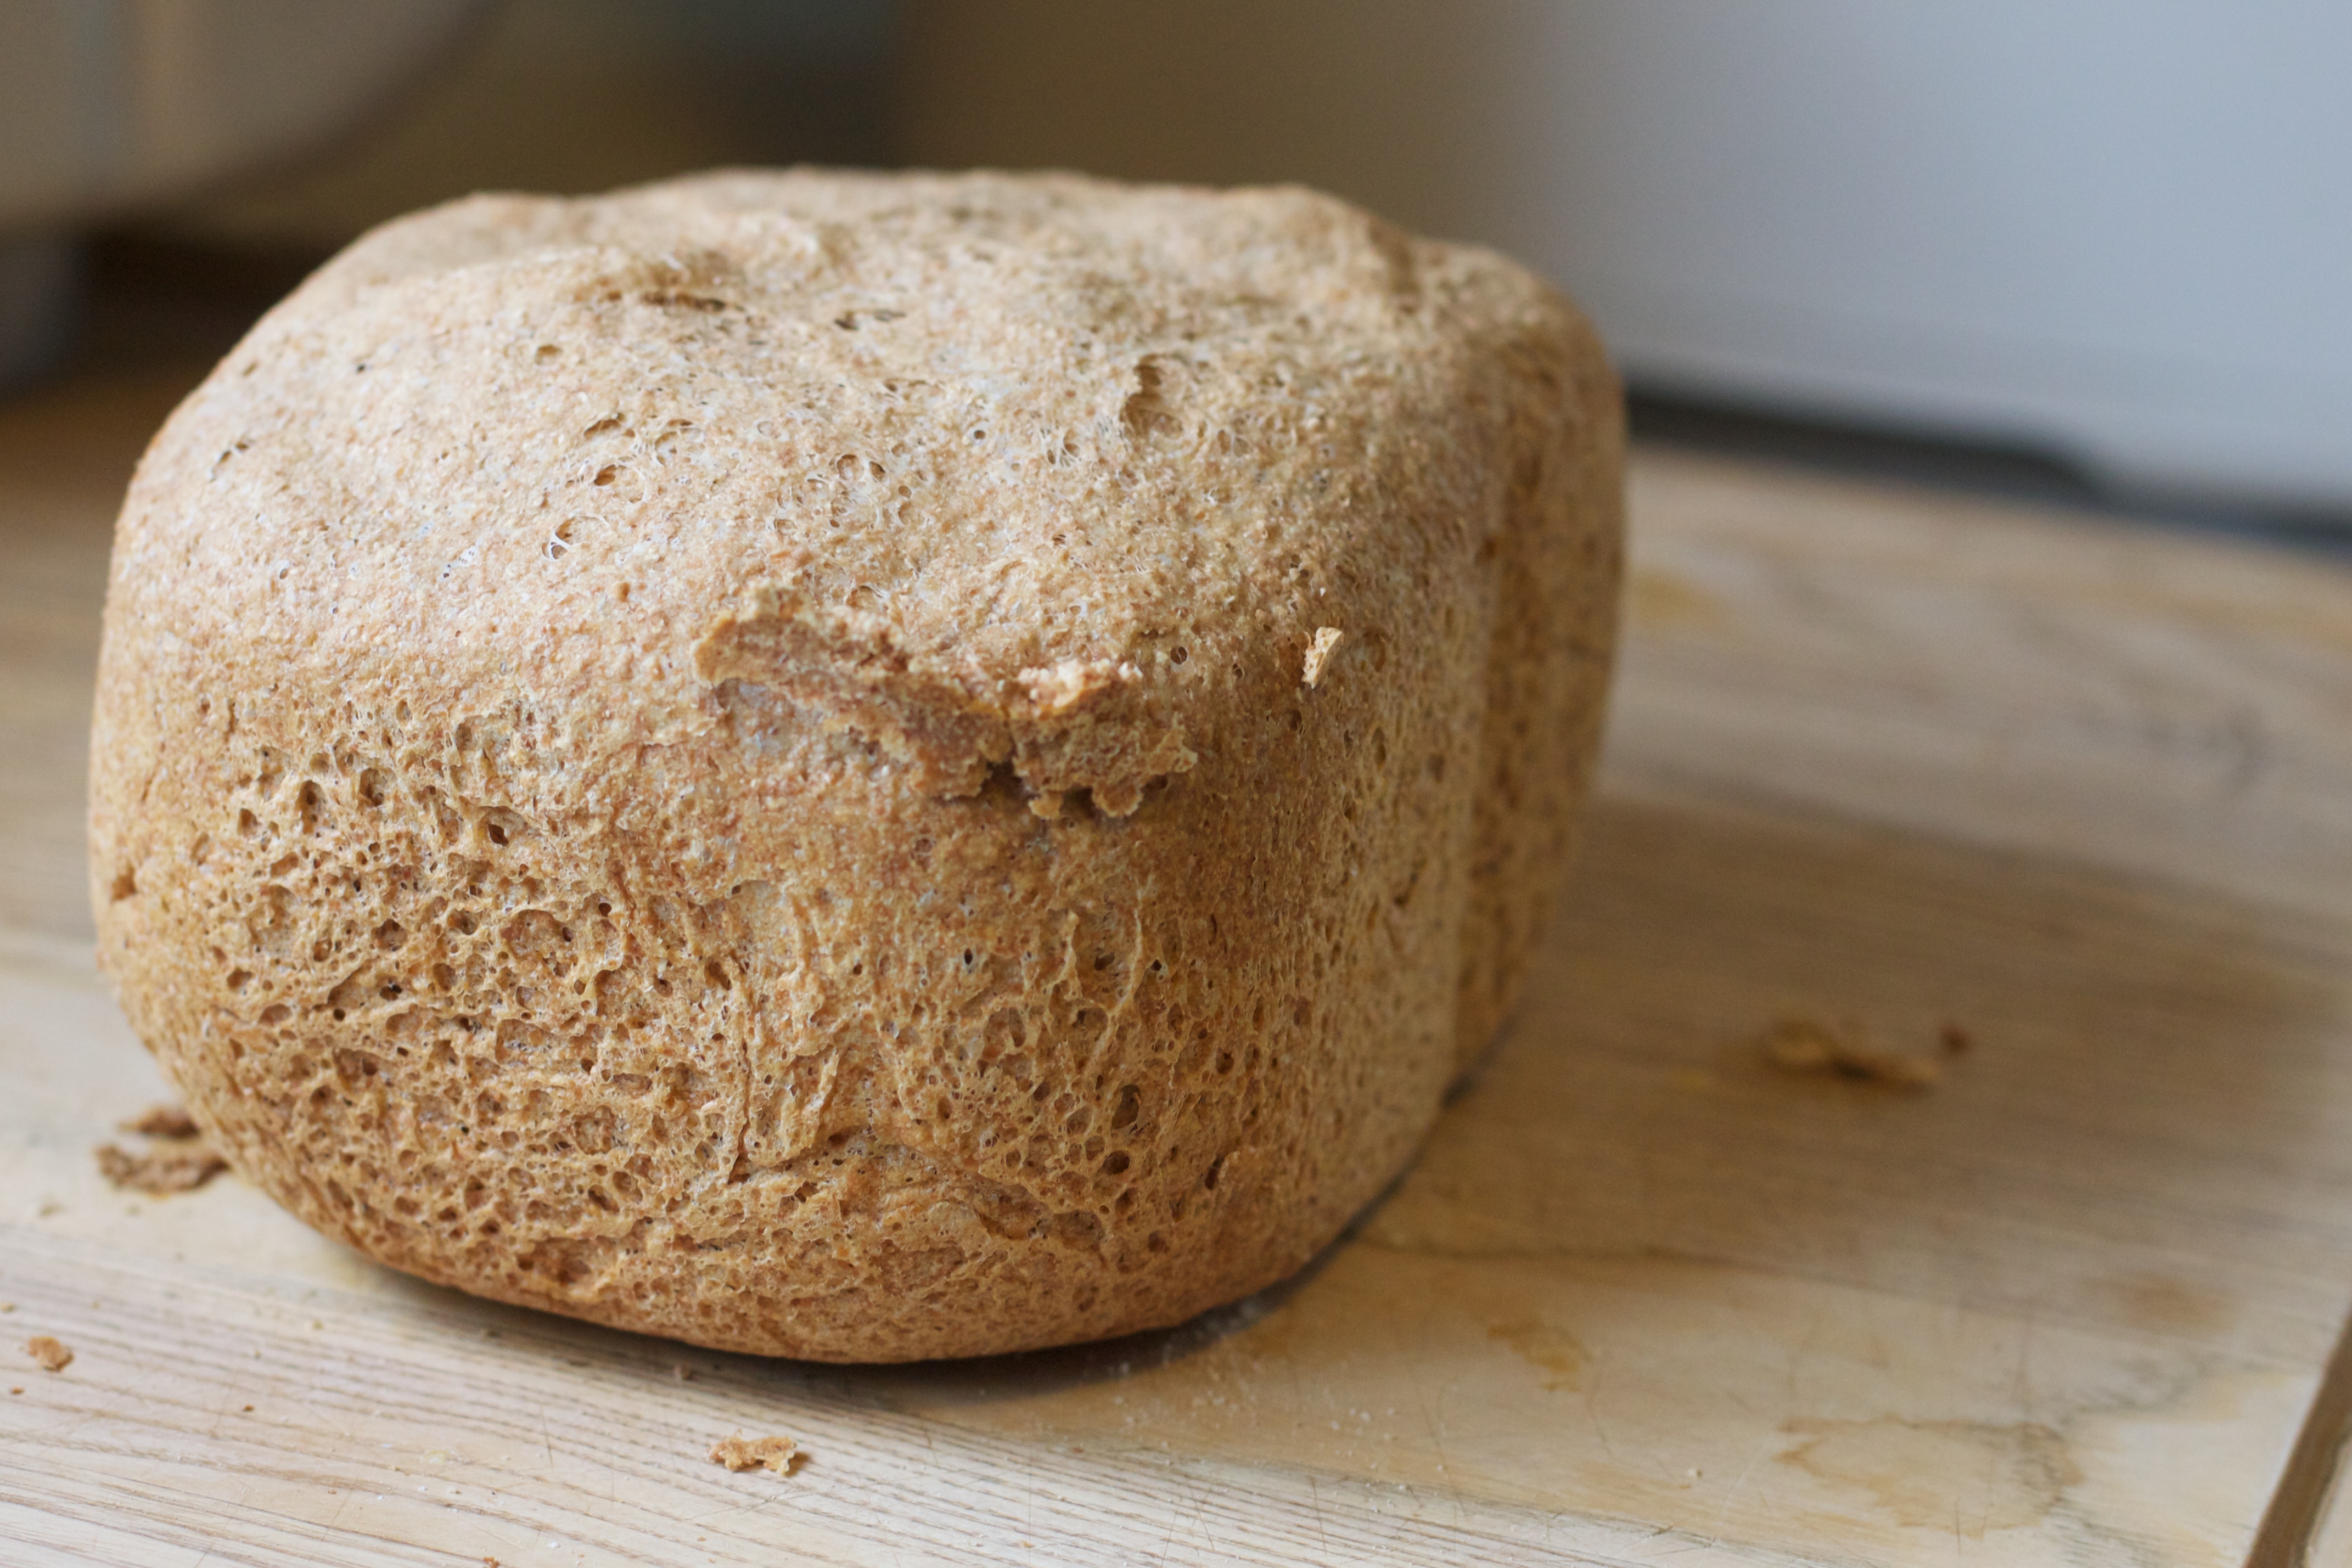
food, produce, baking, bread, sourdough, ciabatta, baked goods, brown bread, rye bread, grass family, whole grain, sliced bread